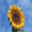
Label: sunflower